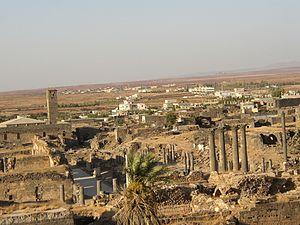
Ancienne ville de Bosra (République arabe syrienne) Español: Ciudad vieja de Bosra 日本語: 古代都市ボスラ 中文: 布斯拉古城